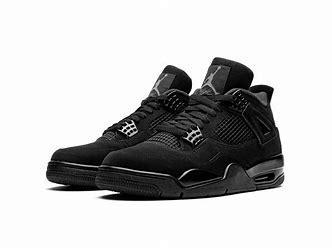
Brand: Jordan
Model: 4 Retro